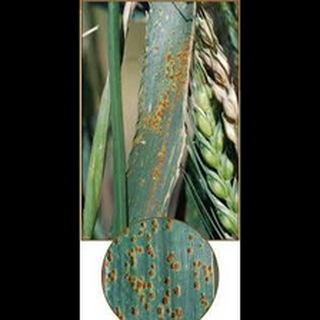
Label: wheat_leaf_blight